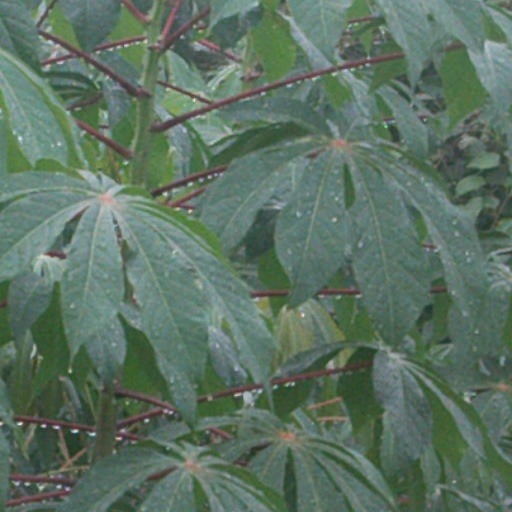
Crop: cassava